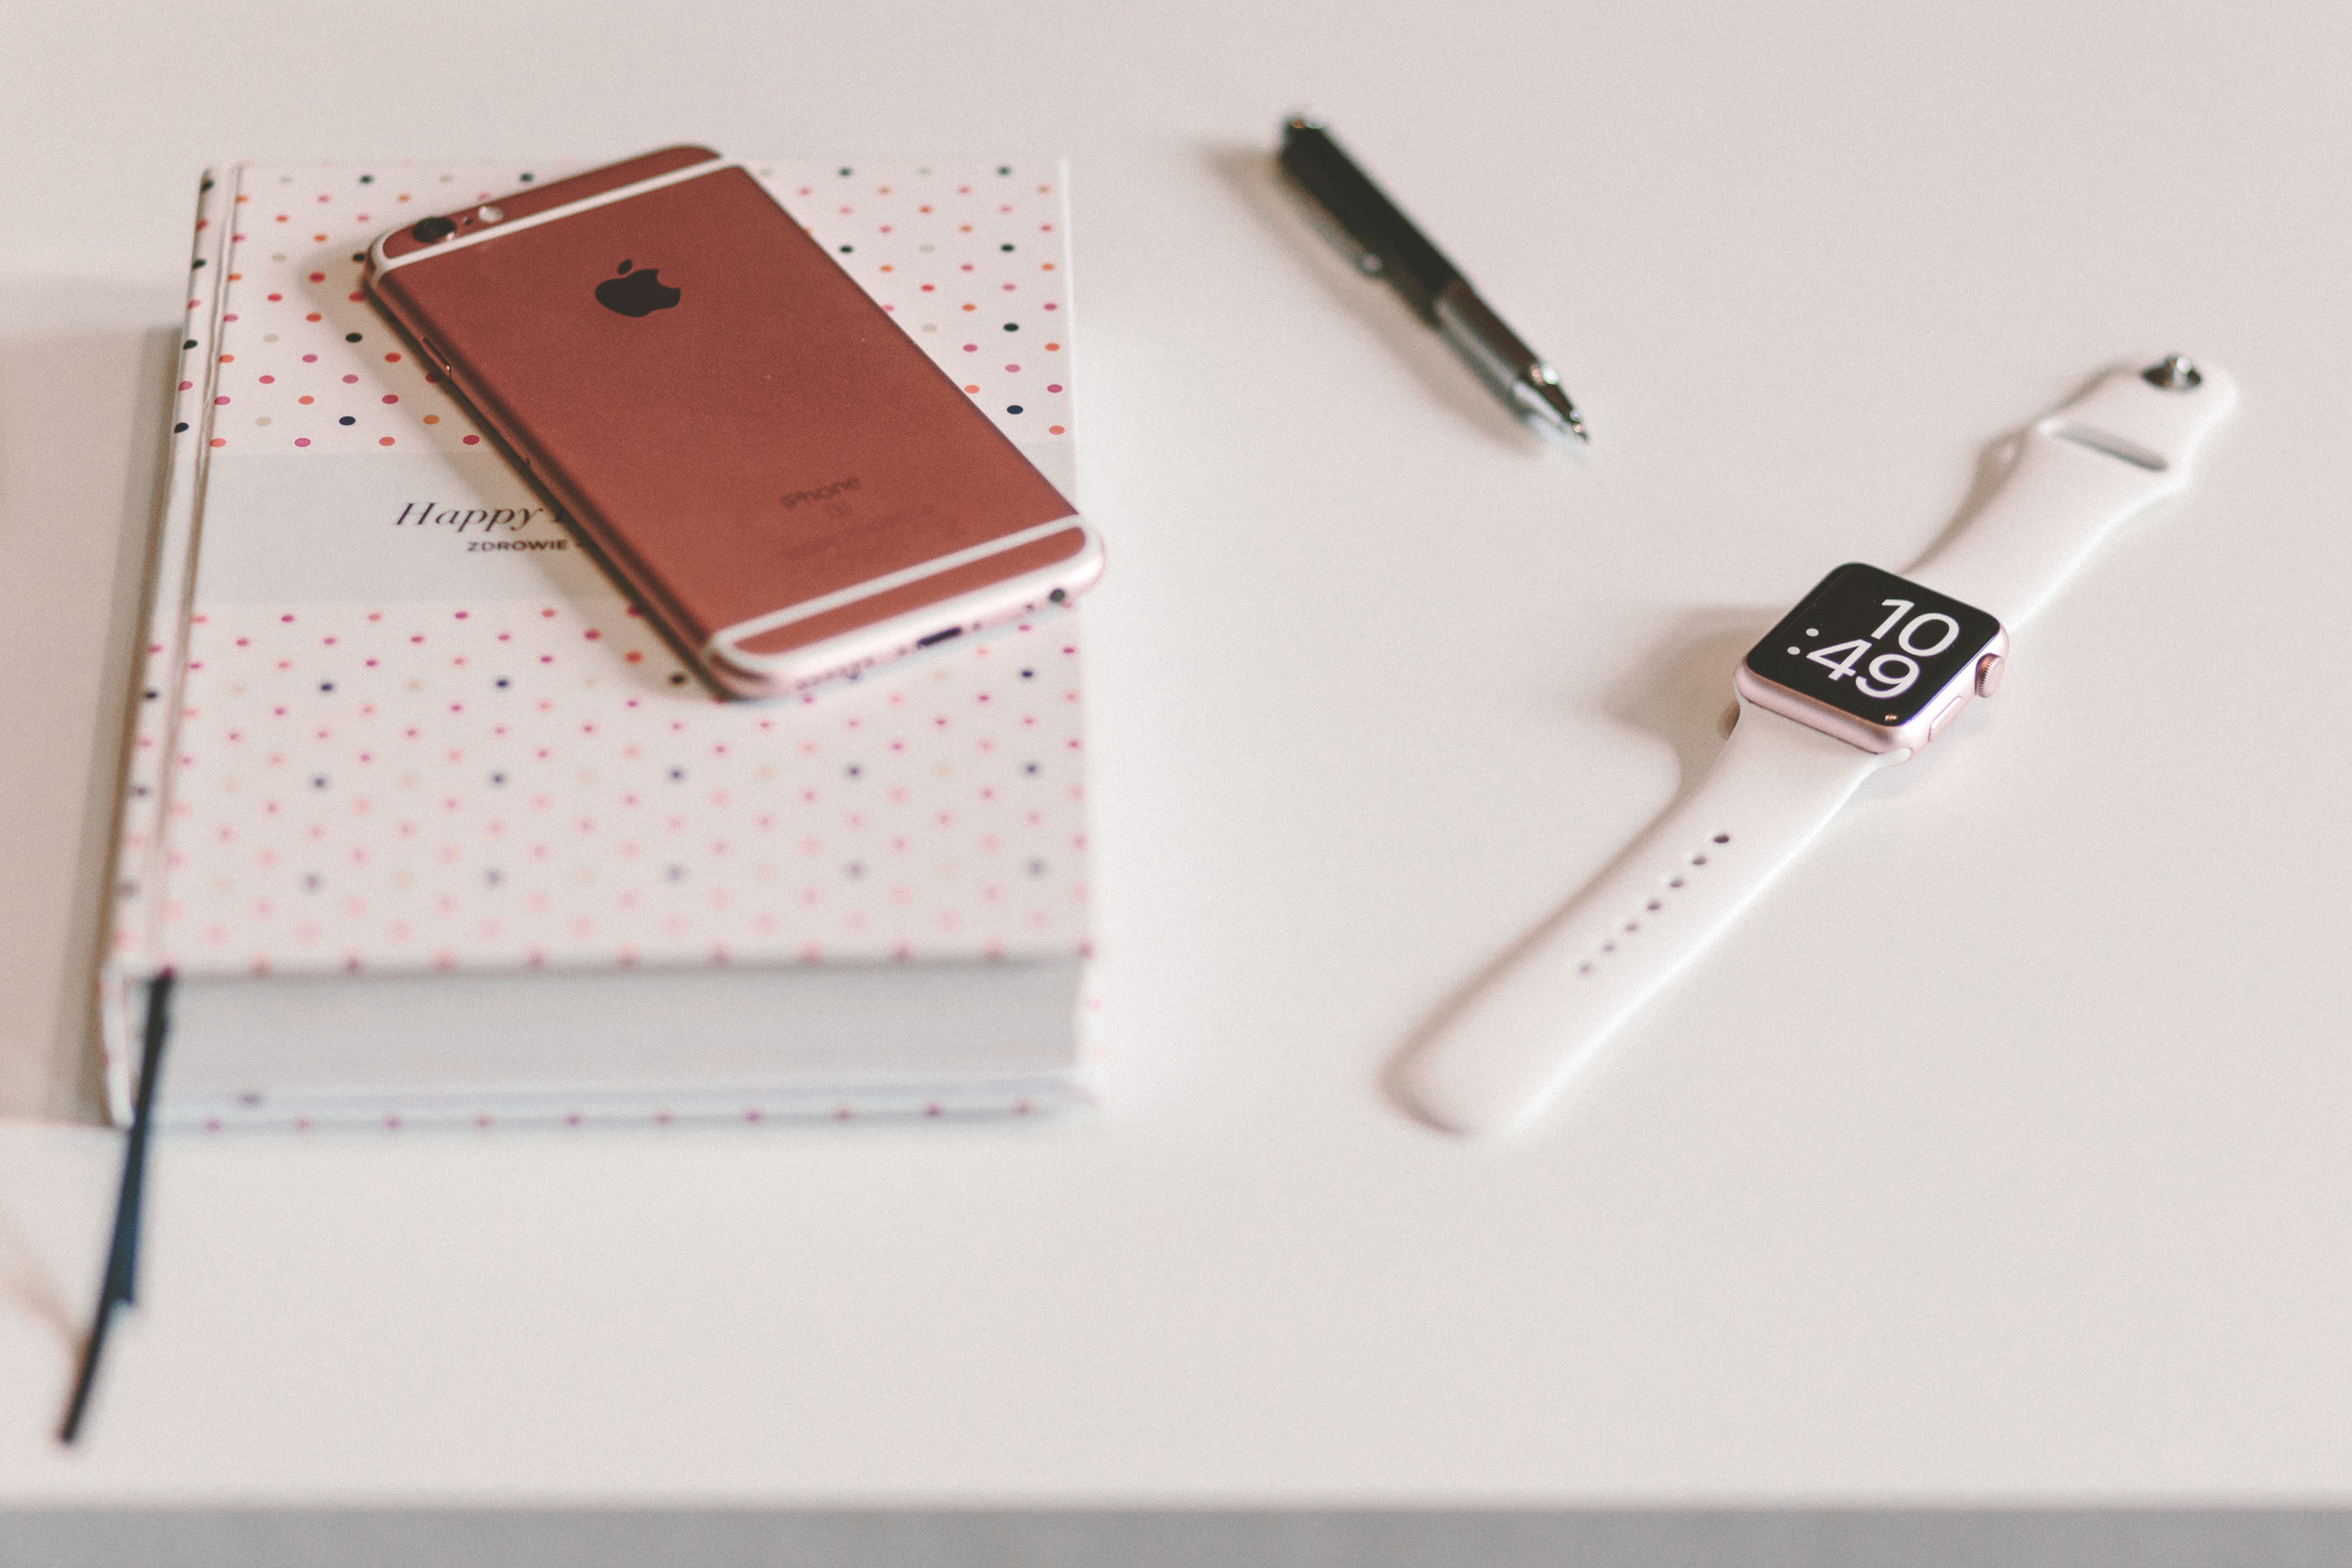
smartphone, watch, table, book, technology, white, time, pen, gadget, mobile phone, still life, electronics, cellphone, apple watch, gadgets, iphone6, electronic device